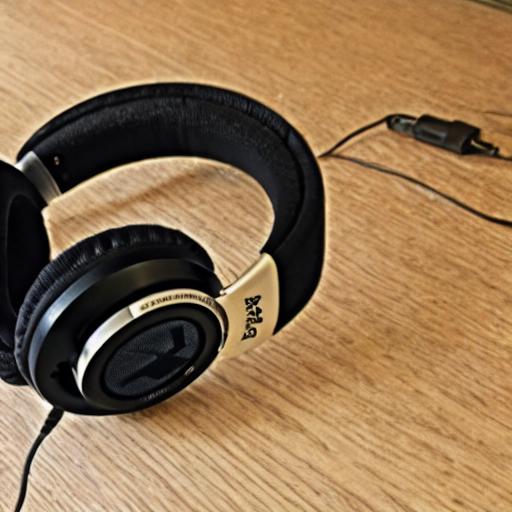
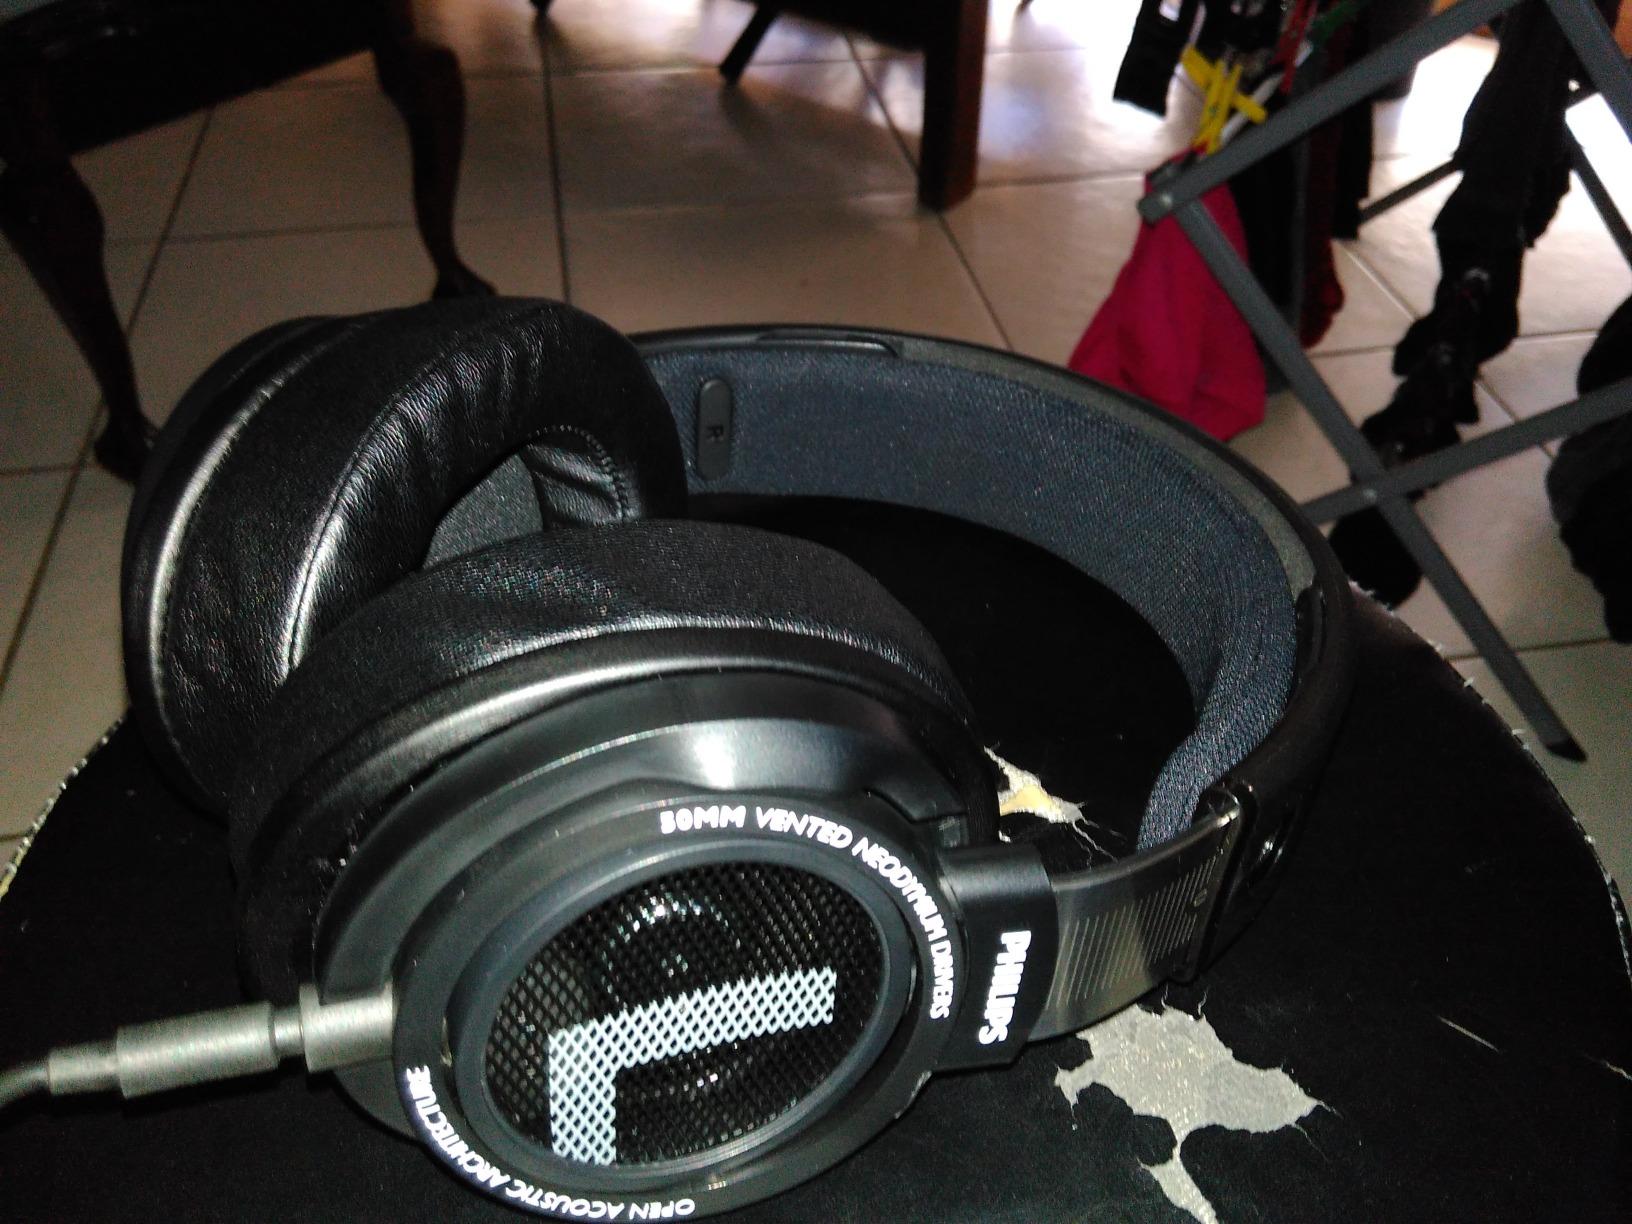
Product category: headphones
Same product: no